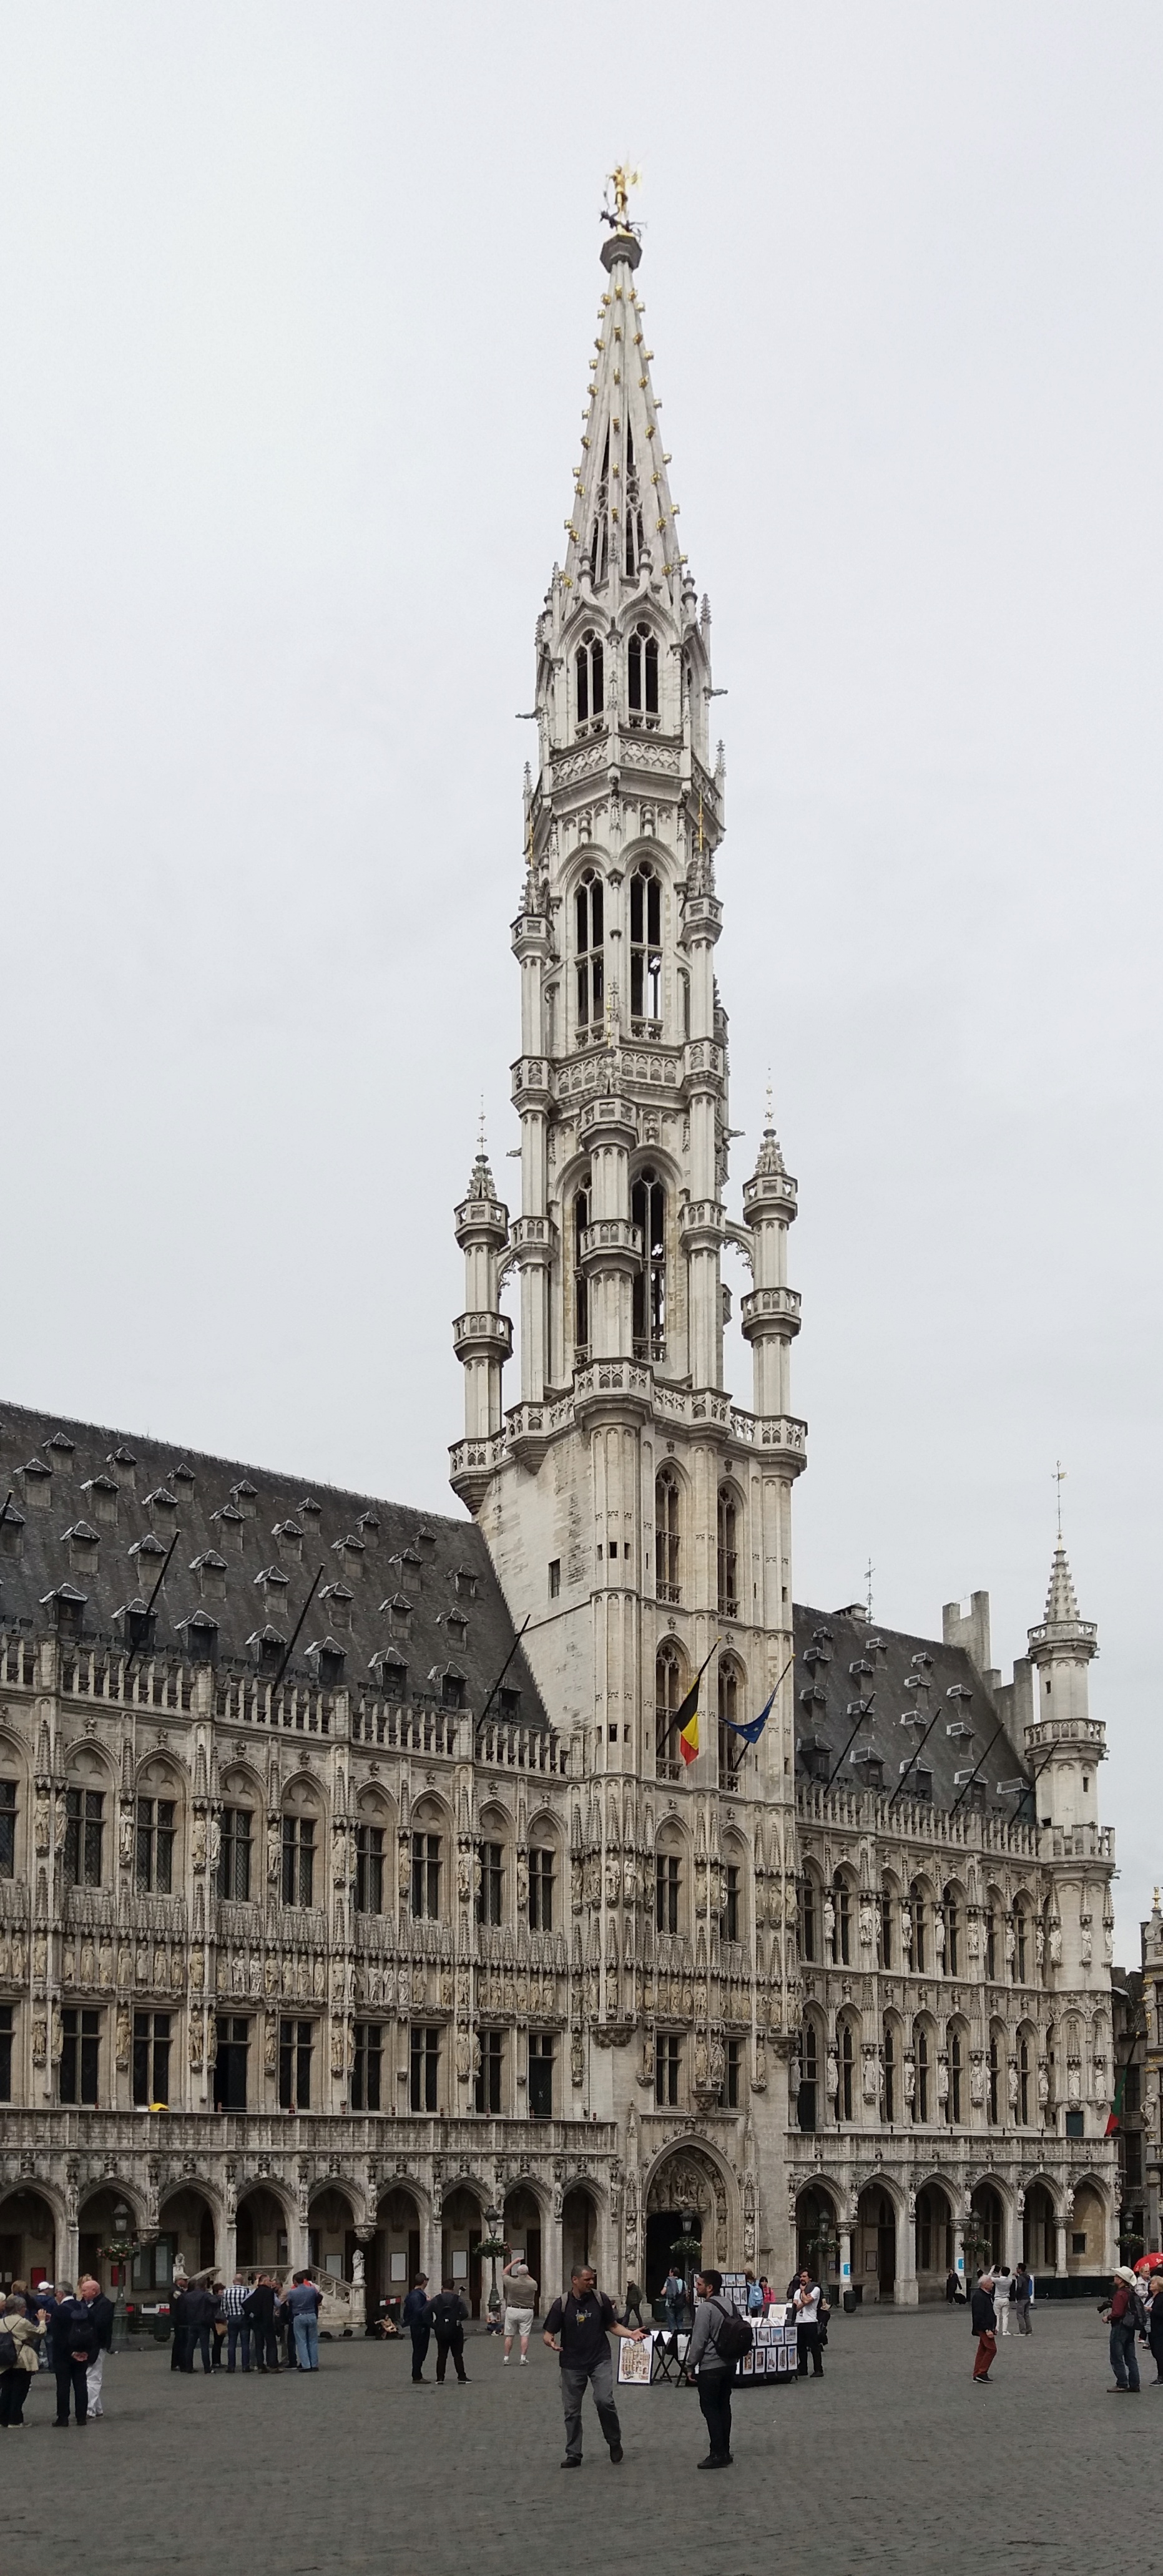
architecture, building, city, monument, cityscape, tower, plaza, square, landmark, facade, church, cathedral, place of worship, clock tower, bell tower, historic building, belgium, brussels, spire, steeple, town square, centre, basilica, metropolis, city hall, city center, main square, grand place, grand place brussels, the town hall in brussels